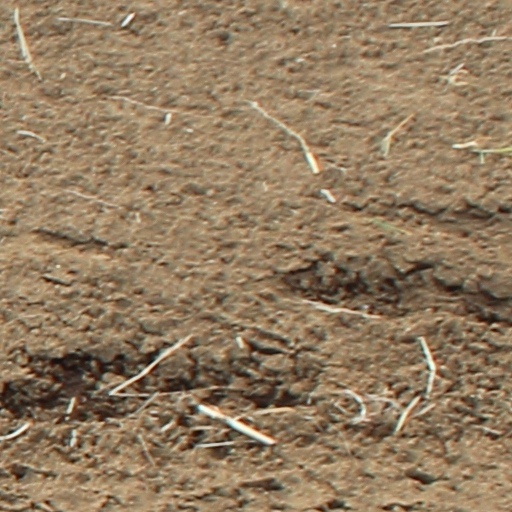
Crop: wheat